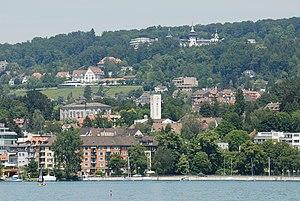
Le Dolder Grand est un hôtel 5 étoiles supérieur situé dans la ville suisse de Zurich. Il est situé sur la colline d'Adlisberg, à environ 2 kilomètres et à 200 mètres au-dessus du centre-ville. Construit en 1899, l'hôtel s'étend sur 40 000 mètres carrés et propose 173 chambres et suites, deux restaurants, un bar, 13 salles de conférence et un spa de 4 000 mètres carrés.